Aaron the Tyrant

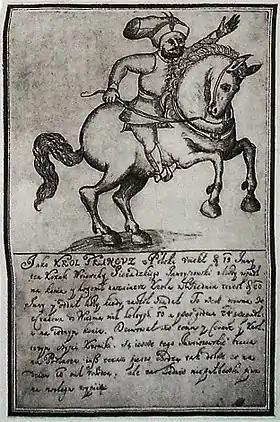
A Cossack cavalryman in a 1587 manuscript

Aaron soon faced rebellions of the local boyars and burghers. Some of these were probably instigated by brothers Bogdan Ionașcu and Peter the Cossack, which may have prompted Aaron to turn against another kingmaking financier, Bartolomeo Brutti. Brutti, also known as a supporter of Moldavian Catholicism, was executed in April 1592; his entire estate, valued at 30,000 ducats, was confiscated by the state. Aaron probably confiscated Brutti's villages of Săbăoani and Berindești, largely settled by Catholic Csangos; these later appeared as property of the Orthodox monks of Secu.